Tropical Storm Alpha (2005)

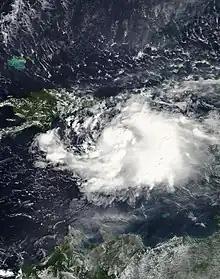
Tropical Storm Alpha shortly after formation on October 22

Tropical Storm Alpha was the 23rd tropical storm of the extremely active 2005 Atlantic hurricane season. It developed from Tropical Depression Twenty-Five in the eastern Caribbean Sea on October 22, 2005. As the 21 pre-designated storm names had been exhausted, it was given the first name on the auxiliary list, which utilized the letters of the Greek alphabet. This was the first hurricane season ever to trigger this naming protocol, and the only one until the 2020 season.